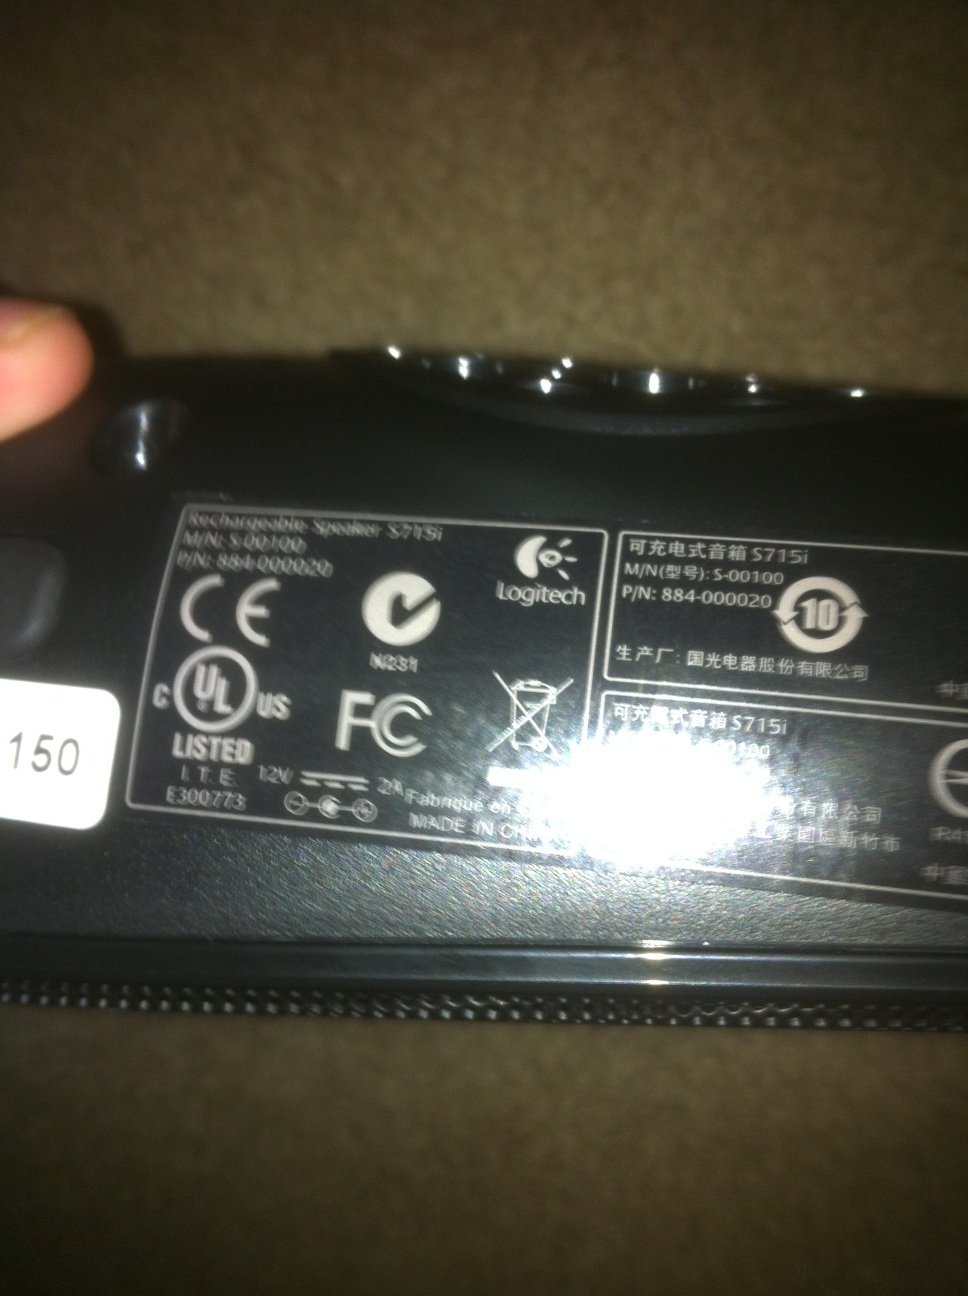Question: What does this say?
Answer: unanswerable